Maya Jama

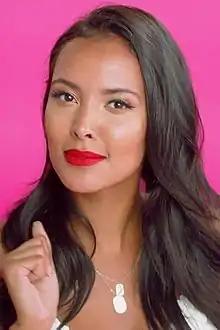
Jama in 2018

Maya Indea Jama (born 14 August 1994) is a British television presenter and radio DJ. She co-presented BBC One's "" alongside Peter Crouch and Alex Horne and was the presenter of the BBC Three competition "" for the third and fourth series and ITV2’s dating series "Love Island" from series 9.